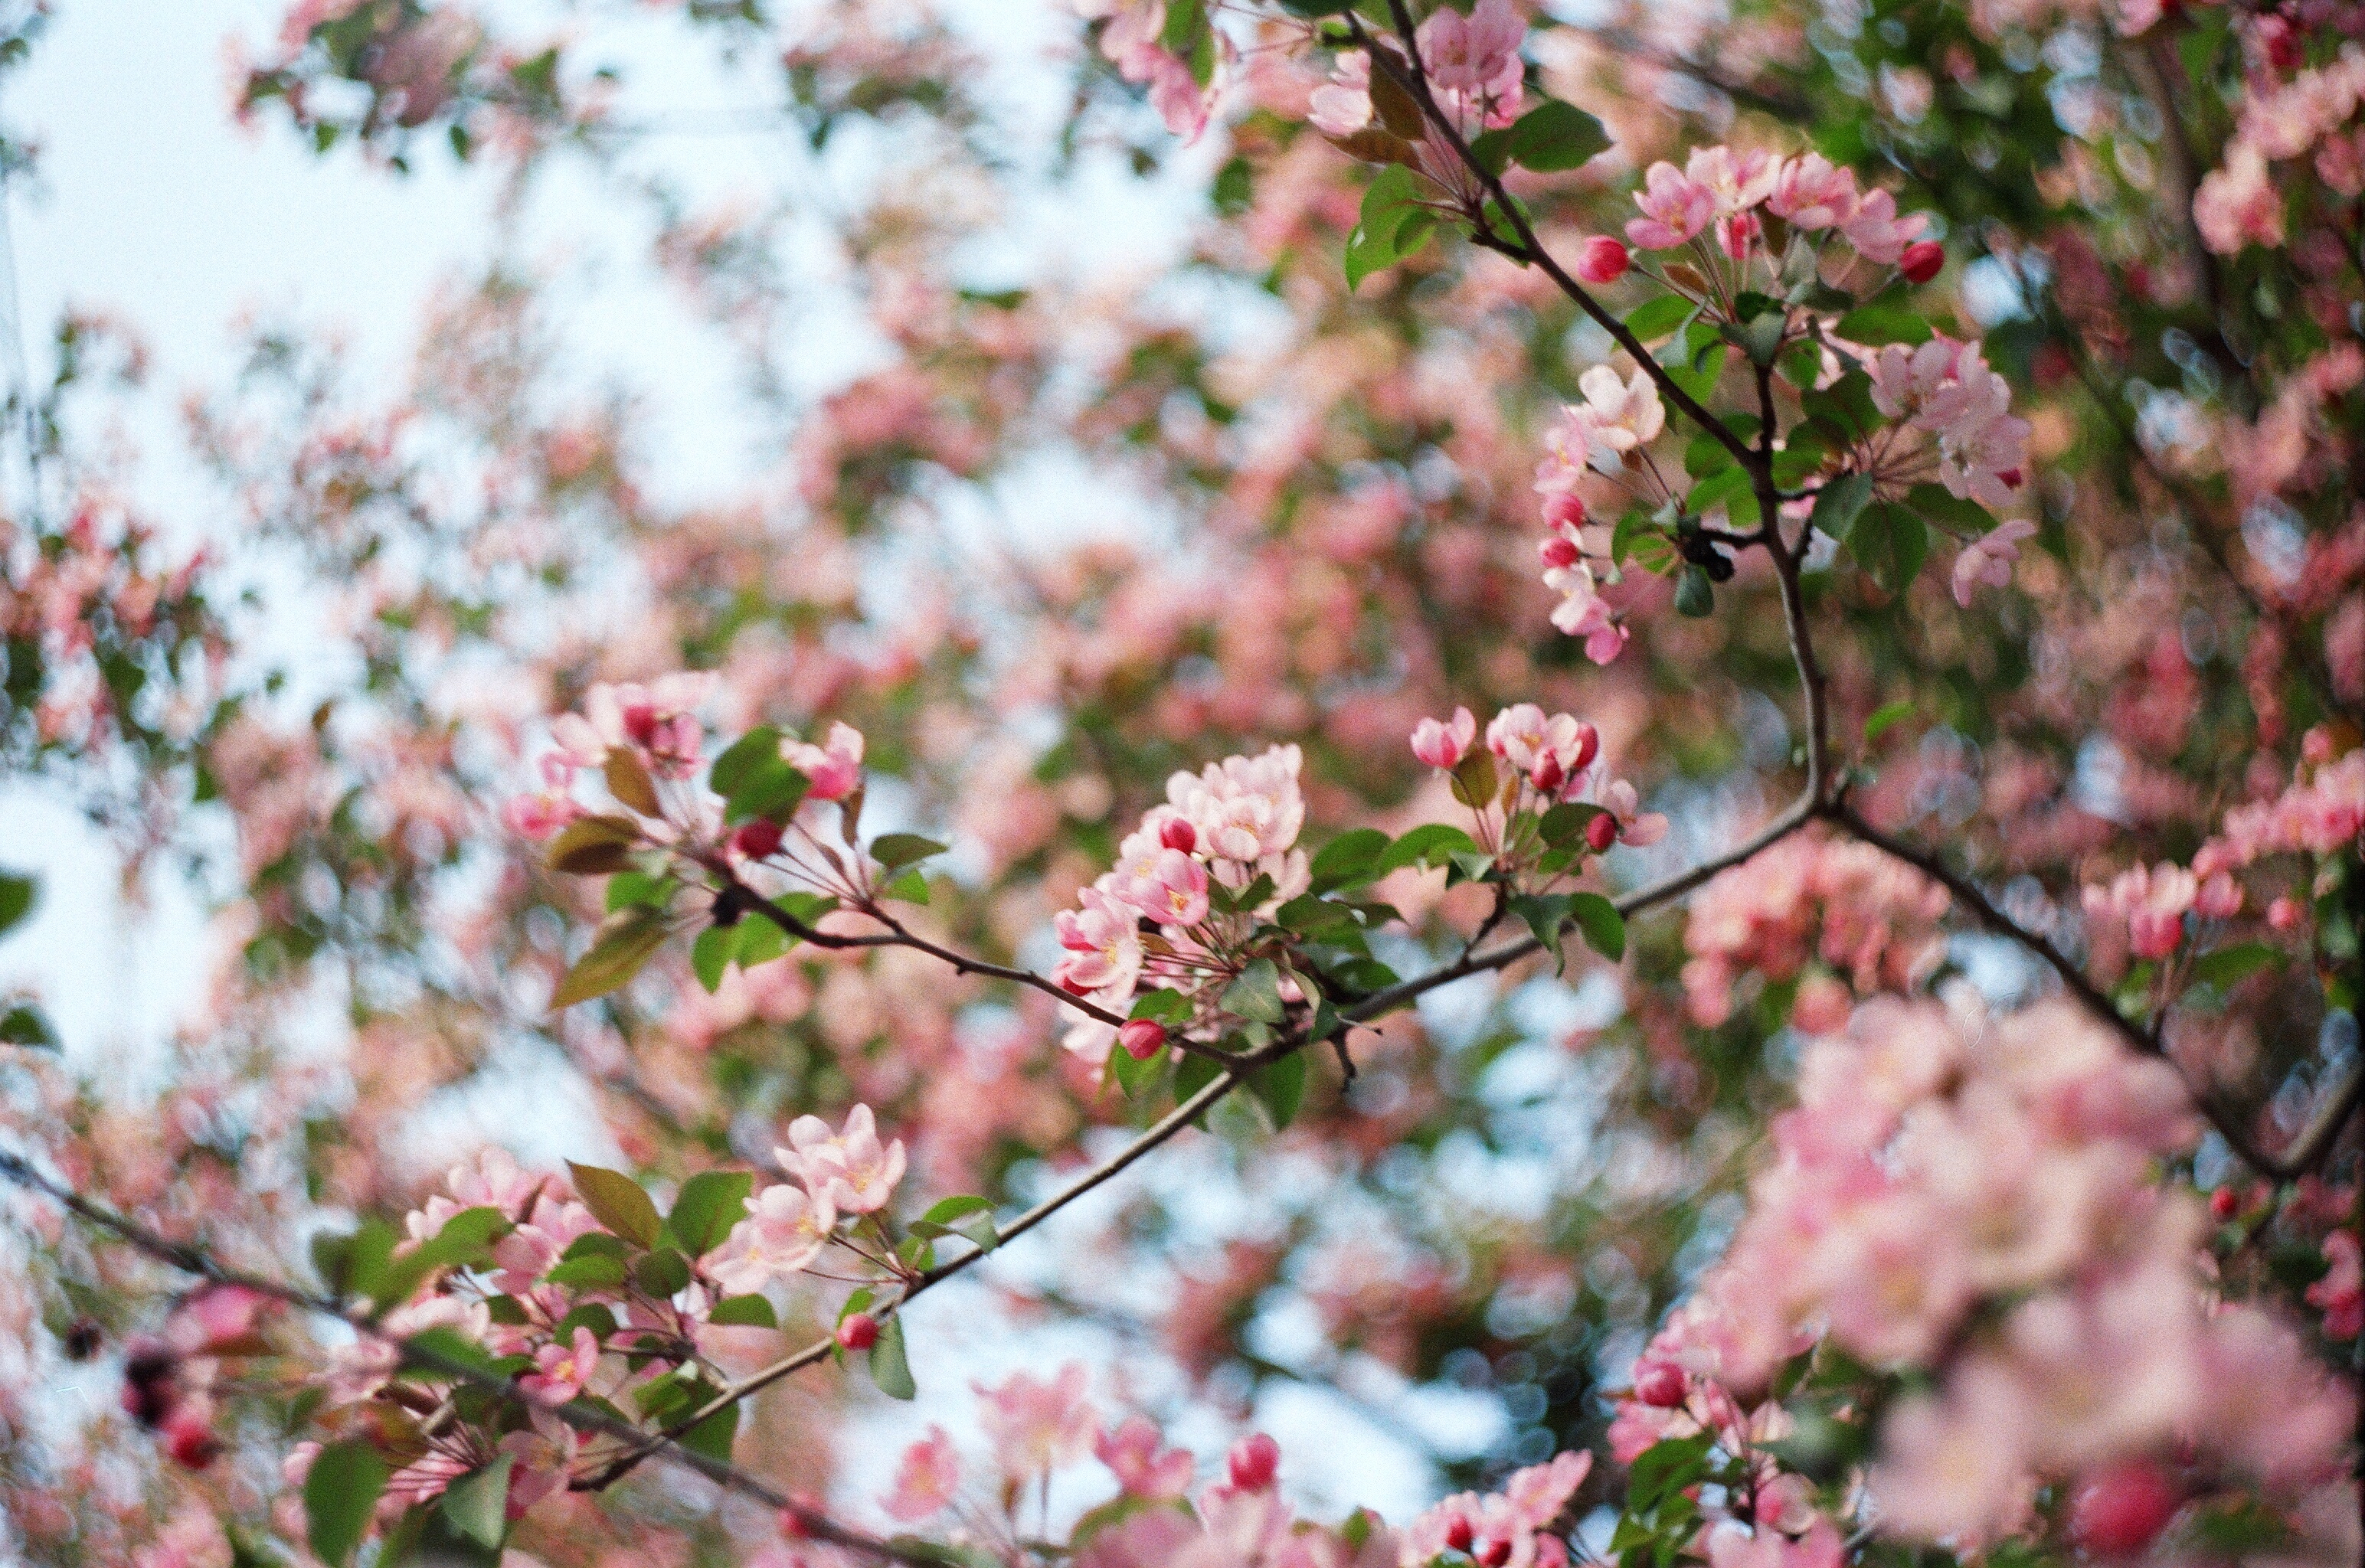
tree, branch, blossom, plant, leaf, flower, spring, produce, botany, pink, flora, season, cherry blossom, shrub, flowering plant, rose family, land plant